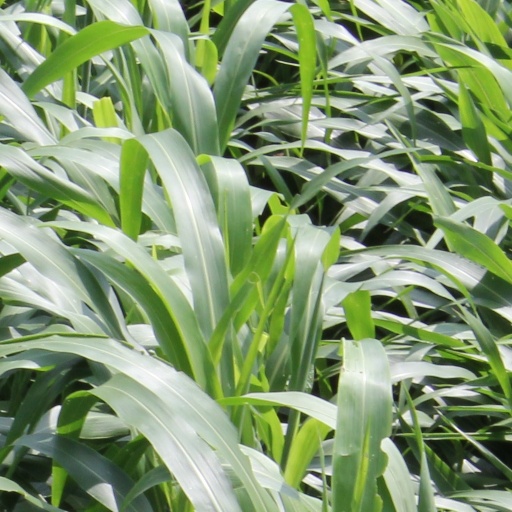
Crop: sorghum